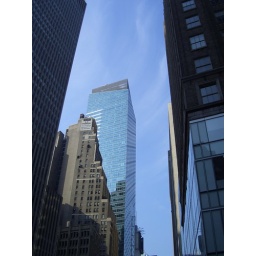
blue sky in N.Y.